The Bronco Buster

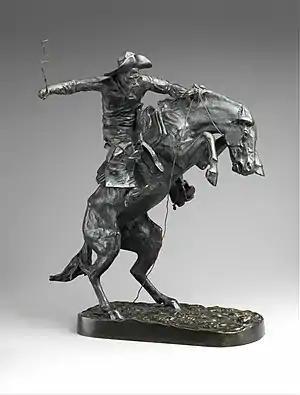
"Broncho Buster" by Frederic Remington

The Bronco Buster (also The Broncho Buster per convention at the time of sculpting) is a sculpture made of bronze copyrighted in 1895 by American artist Frederic Remington. It portrays a rugged cowboy character fighting to stay aboard a rearing, plunging bucking horse, with a stirrup swinging free, a quirt in one hand and a fistful of mane and reins in the other. It was the first and remains the most popular of all of Remington's sculptures.